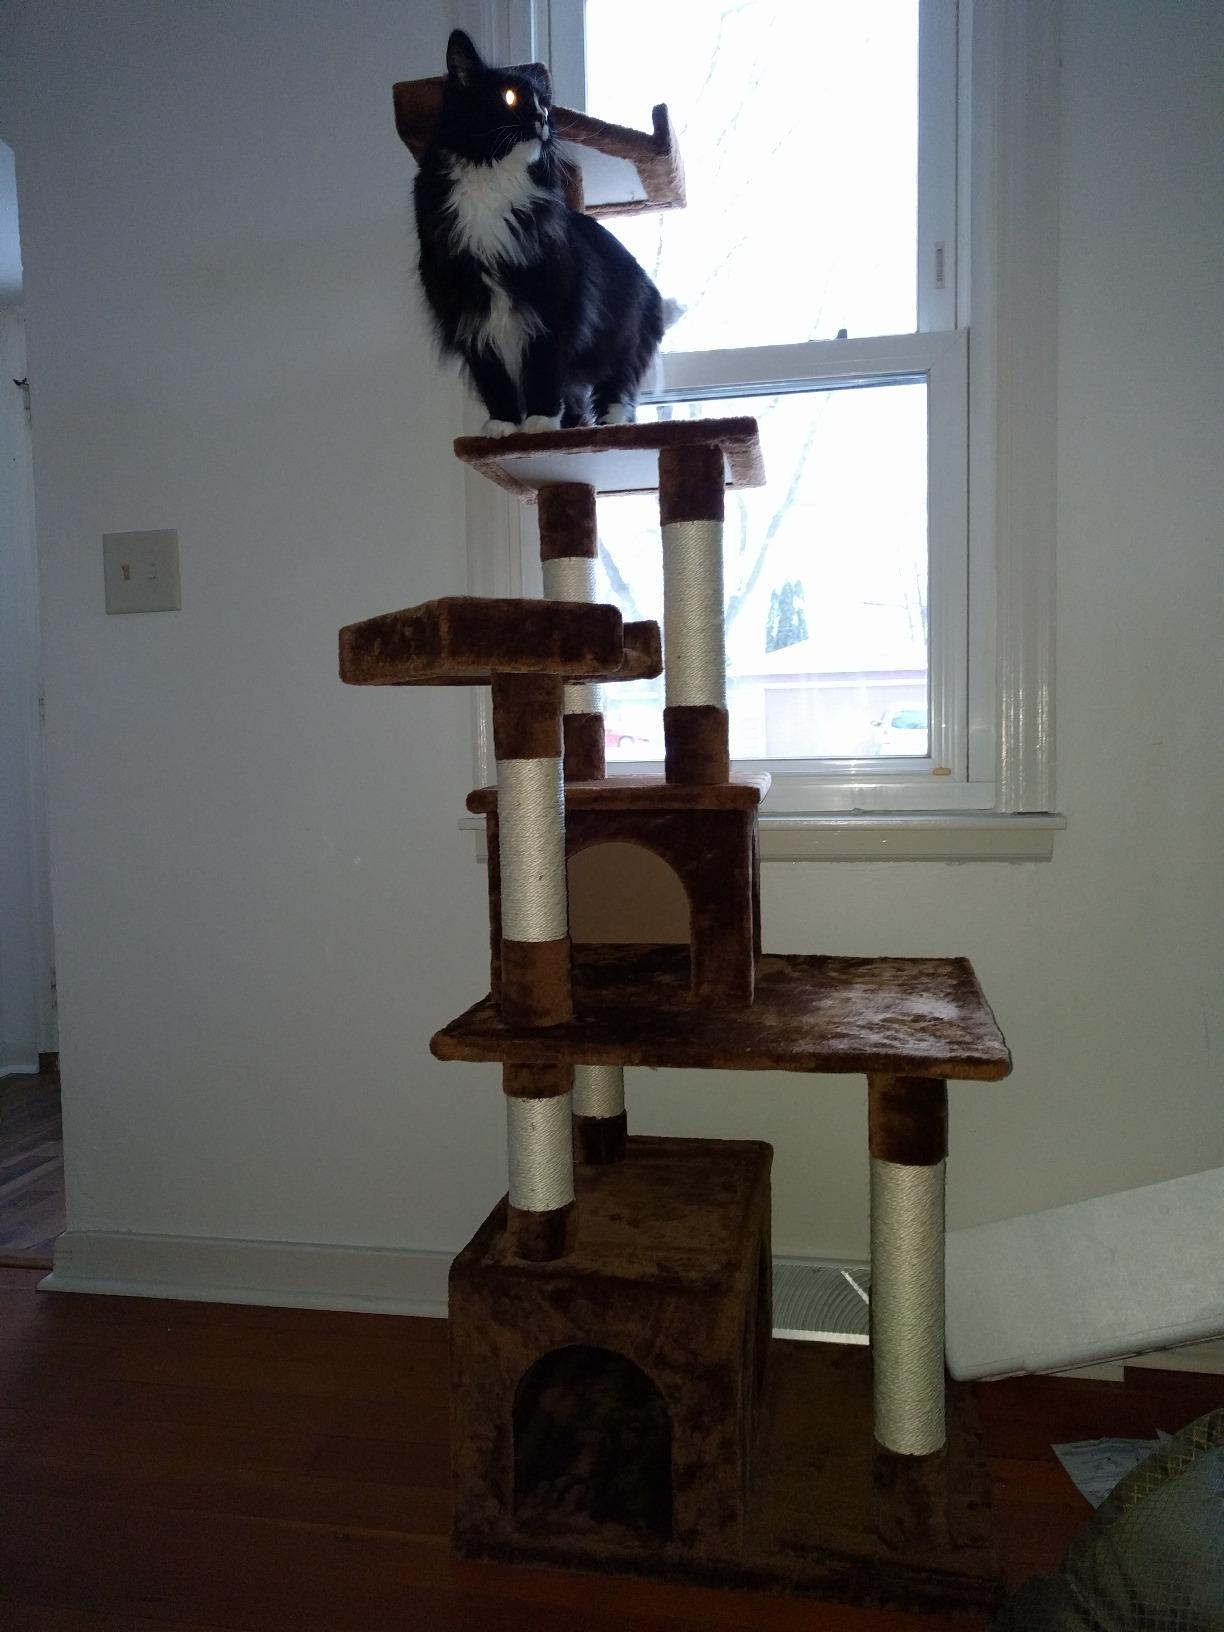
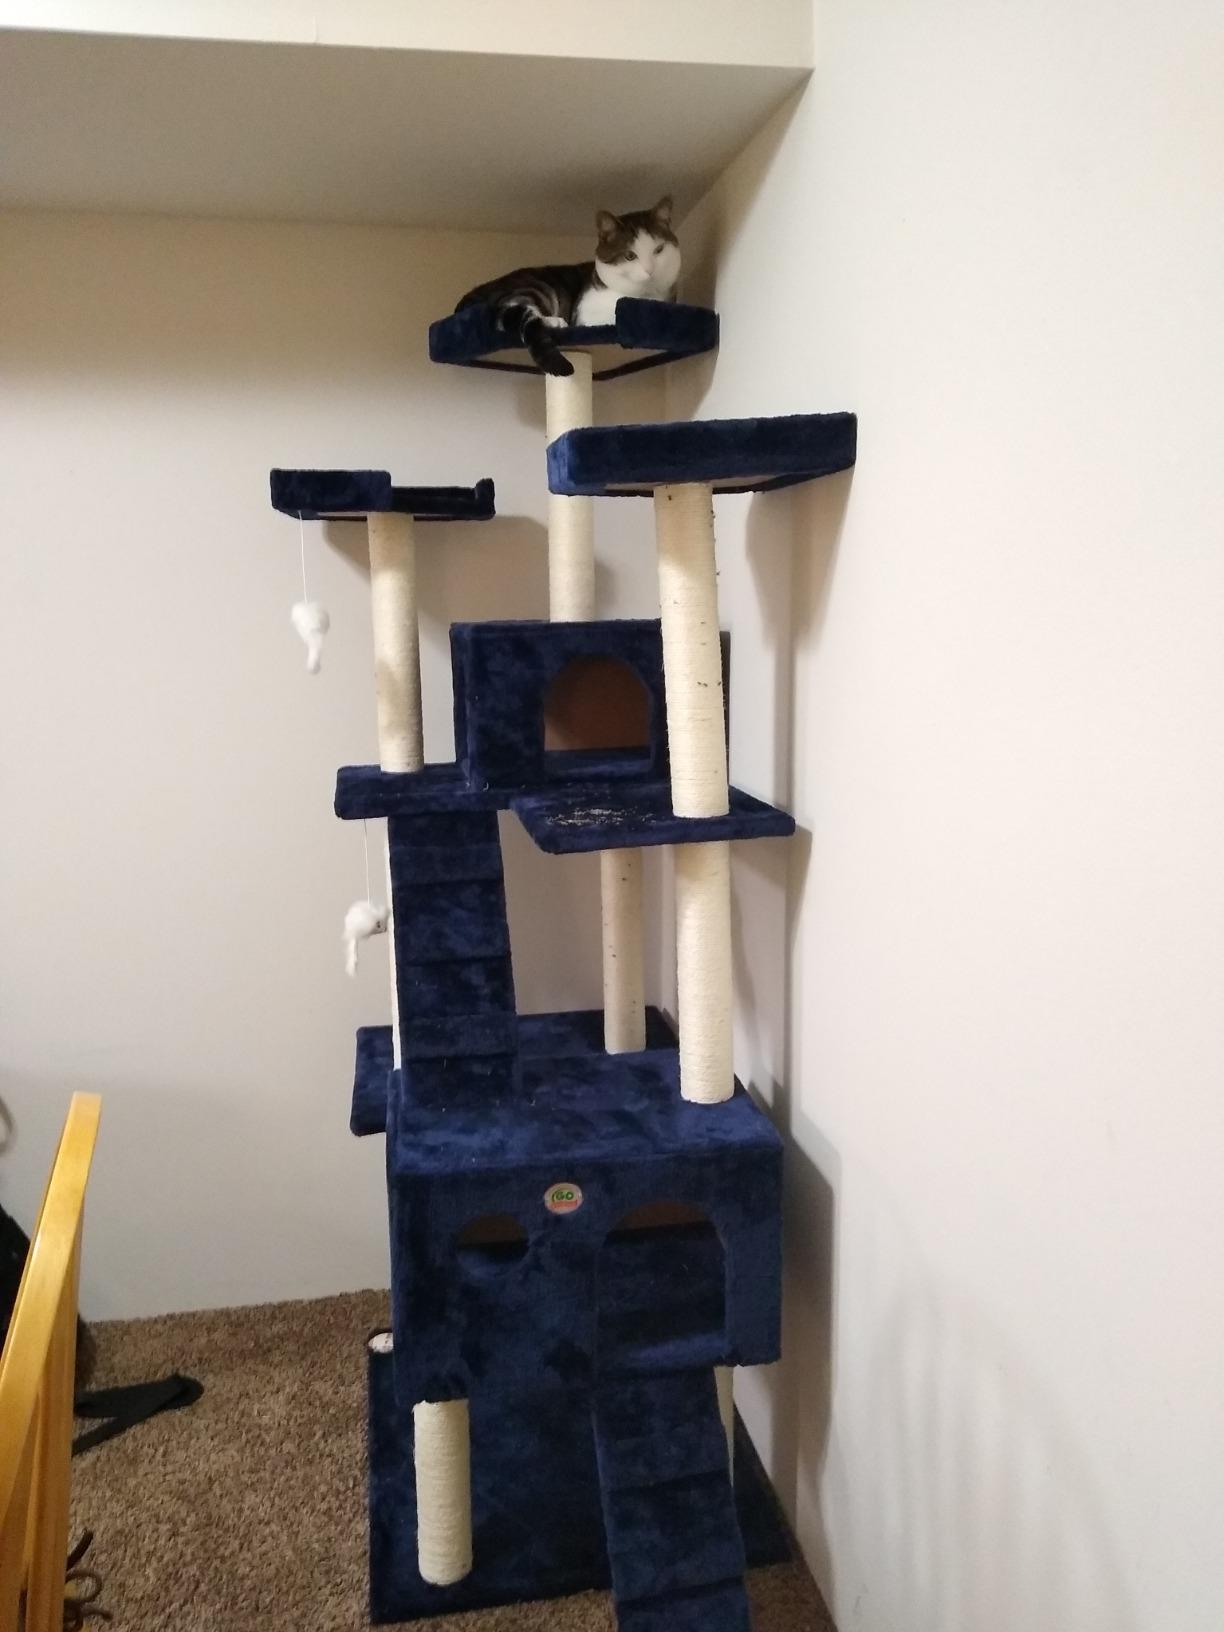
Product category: items_cat tree
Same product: no